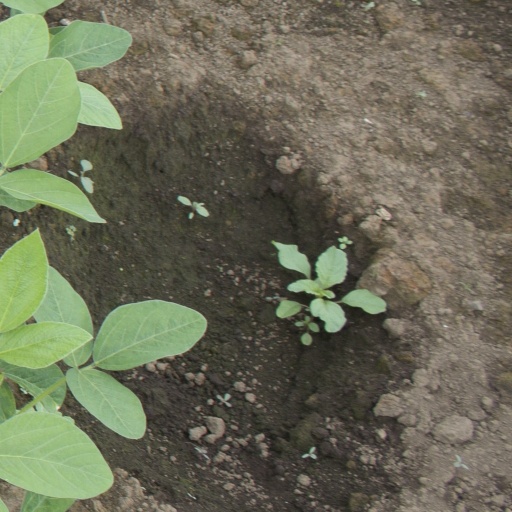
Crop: soybean